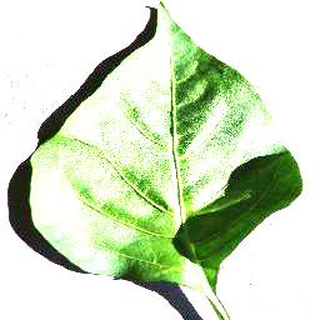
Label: healthy_bell_pepper